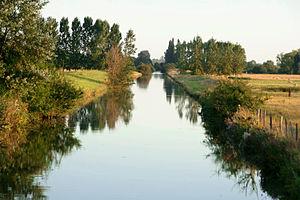
le Grand Canal dans les marais de la Dives
Brucourt est un petit village de Normandie situé dans le pays d'Auge à mi-distance entre Dives-sur-Mer et Dozulé et à vingt kilomètres de Caen. Administrativement, c'est une commune du canton de Dozulé, dans le département du Calvados, en région de Normandie.
Le département du Calvados compte, en 2011, 132 zones naturelles d'intérêt écologique, faunistique et floristique de type I.
La Dives, graphiée traditionnellement Dive dans sa partie ornaise, est un fleuve côtier de Normandie, qui prend sa source dans le département de l'Orne et traverse celui du Calvados, sur 105 kilomètres avant de se jeter dans la Manche.